She's a Soldier Too

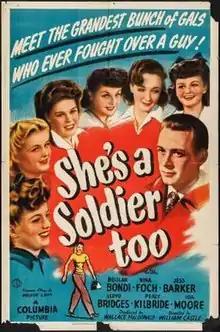
Theatrical release poster

She's a Soldier Too is a 1944 American drama film directed by William Castle and written by Melvin Levy. The film stars Beulah Bondi, Nina Foch, Jess Barker, Lloyd Bridges, Percy Kilbride and Ida Moore. The film was released on June 29, 1944, by Columbia Pictures.